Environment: real
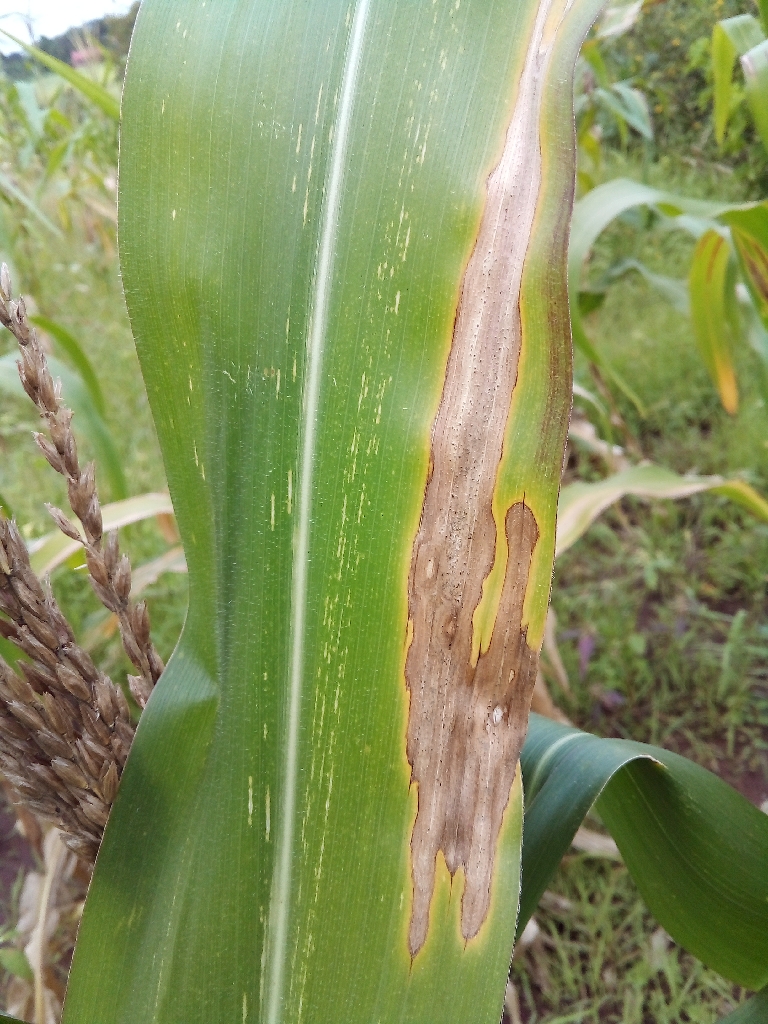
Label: northern_corn_leaf_blight